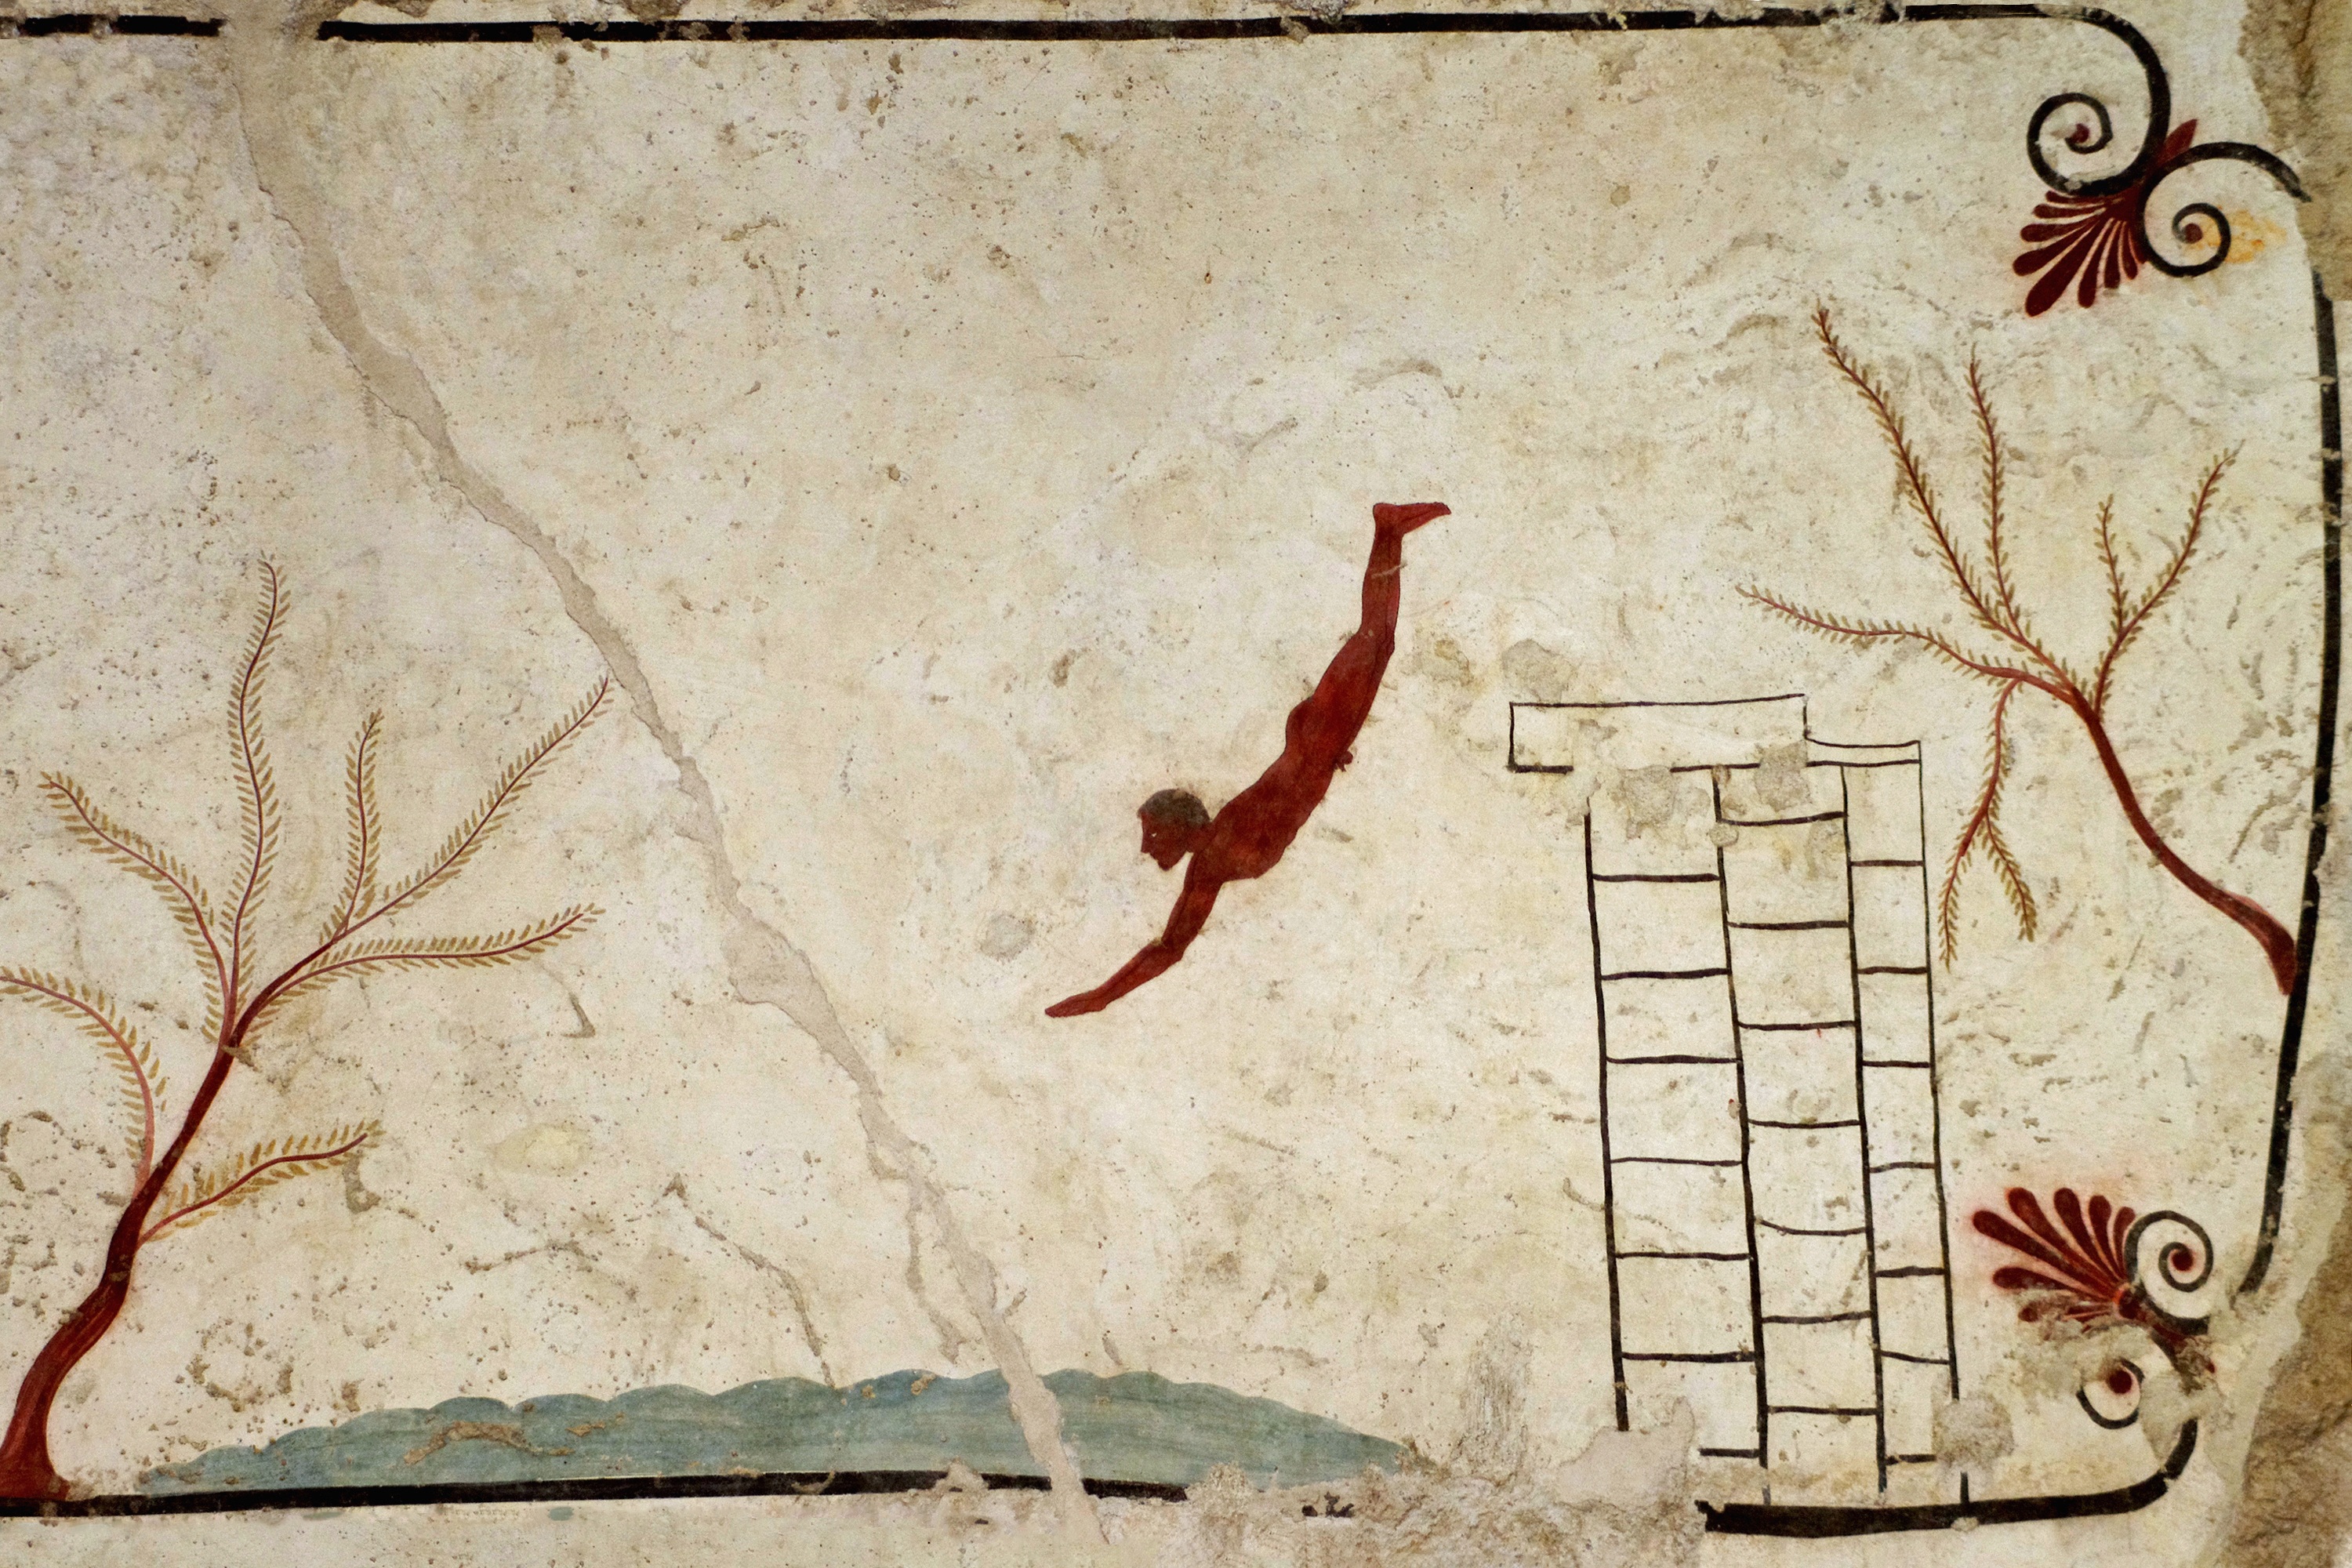
wall, red, italy, art, diver, sketch, drawing, archaeology, calligraphy, fresco, paestum, tomb of the diver, salerno, magna grecia, archaeological museum, paestum archaeological museum